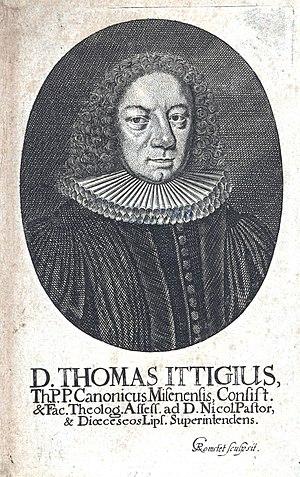
Thomas Ittig est un théologien protestant allemand, né à Leipzig en 1643, mort dans cette ville en 1710. Il se fit ordonner pasteur en 1671, et fut nommé, en 1677, professeur extraordinaire de théologie à Leipzig.